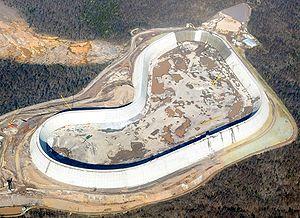
photo aérienne du bassin d'accumulation du réservoir de l'usine hydroélectrique de Taum Sauk, ici lors de sa construction.
L'usine de production hydroélectrique par pompage et accumulation deTaum Sauk est située aux États-Unis, dans l'état du Missouri. L'usine est située dans les monts Ozarks, à proximité de la montagne Saint-François à environ 90 milles au sud de Saint-Louis, près de Lesterville, dans le comté de Reynolds. Ce complexe de production d'électricité est exploité par le groupe Ameren Missouri.